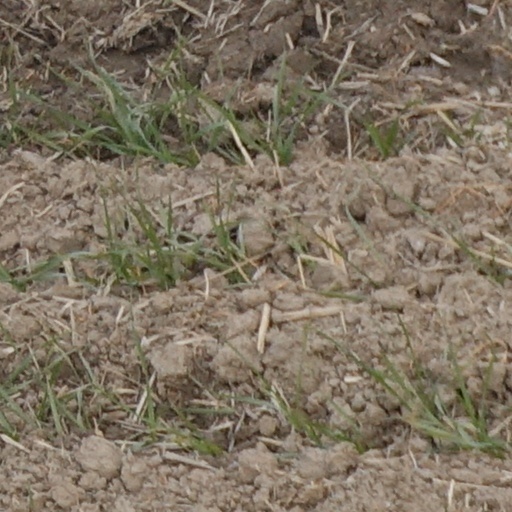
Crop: wheat